French frigate Ventôse

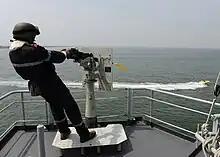
A sailor aboard "Ventôse" tracks a surface contact during an exercise supporting FRUKUS 2011

On 6 and 7 January 2012, "Ventôse" intercepted two sailboats, "Jo Ann Moore" and "Sangria", off Guadeloupe. "Jo Ann Moore" was stopped first and searched, with its four crew apprehended. Leaving a small party aboard the sailboat, the frigate made off to the southwest to catch up with the second sailboat, "Sangria". The three crew members on board "Sangria" were arrested and 45 bundles comprising of cocaine were seized. On 30 November 2012, "Ventôse" was alerted to the presence of a smuggler's go-fast boat by an American patrol aircraft. The smugglers were forcibly stopped and three crew were arrested along with the seizure of of cocaine.